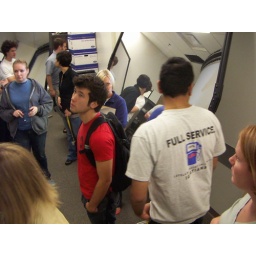
the guy in the red shirt